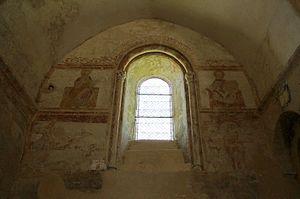
Fresque du XIIe siècle dans l'église Saint Eutrope des Salles-Lavauguyon, Haute-Vienne, France. Mur nord de la nef. Thème